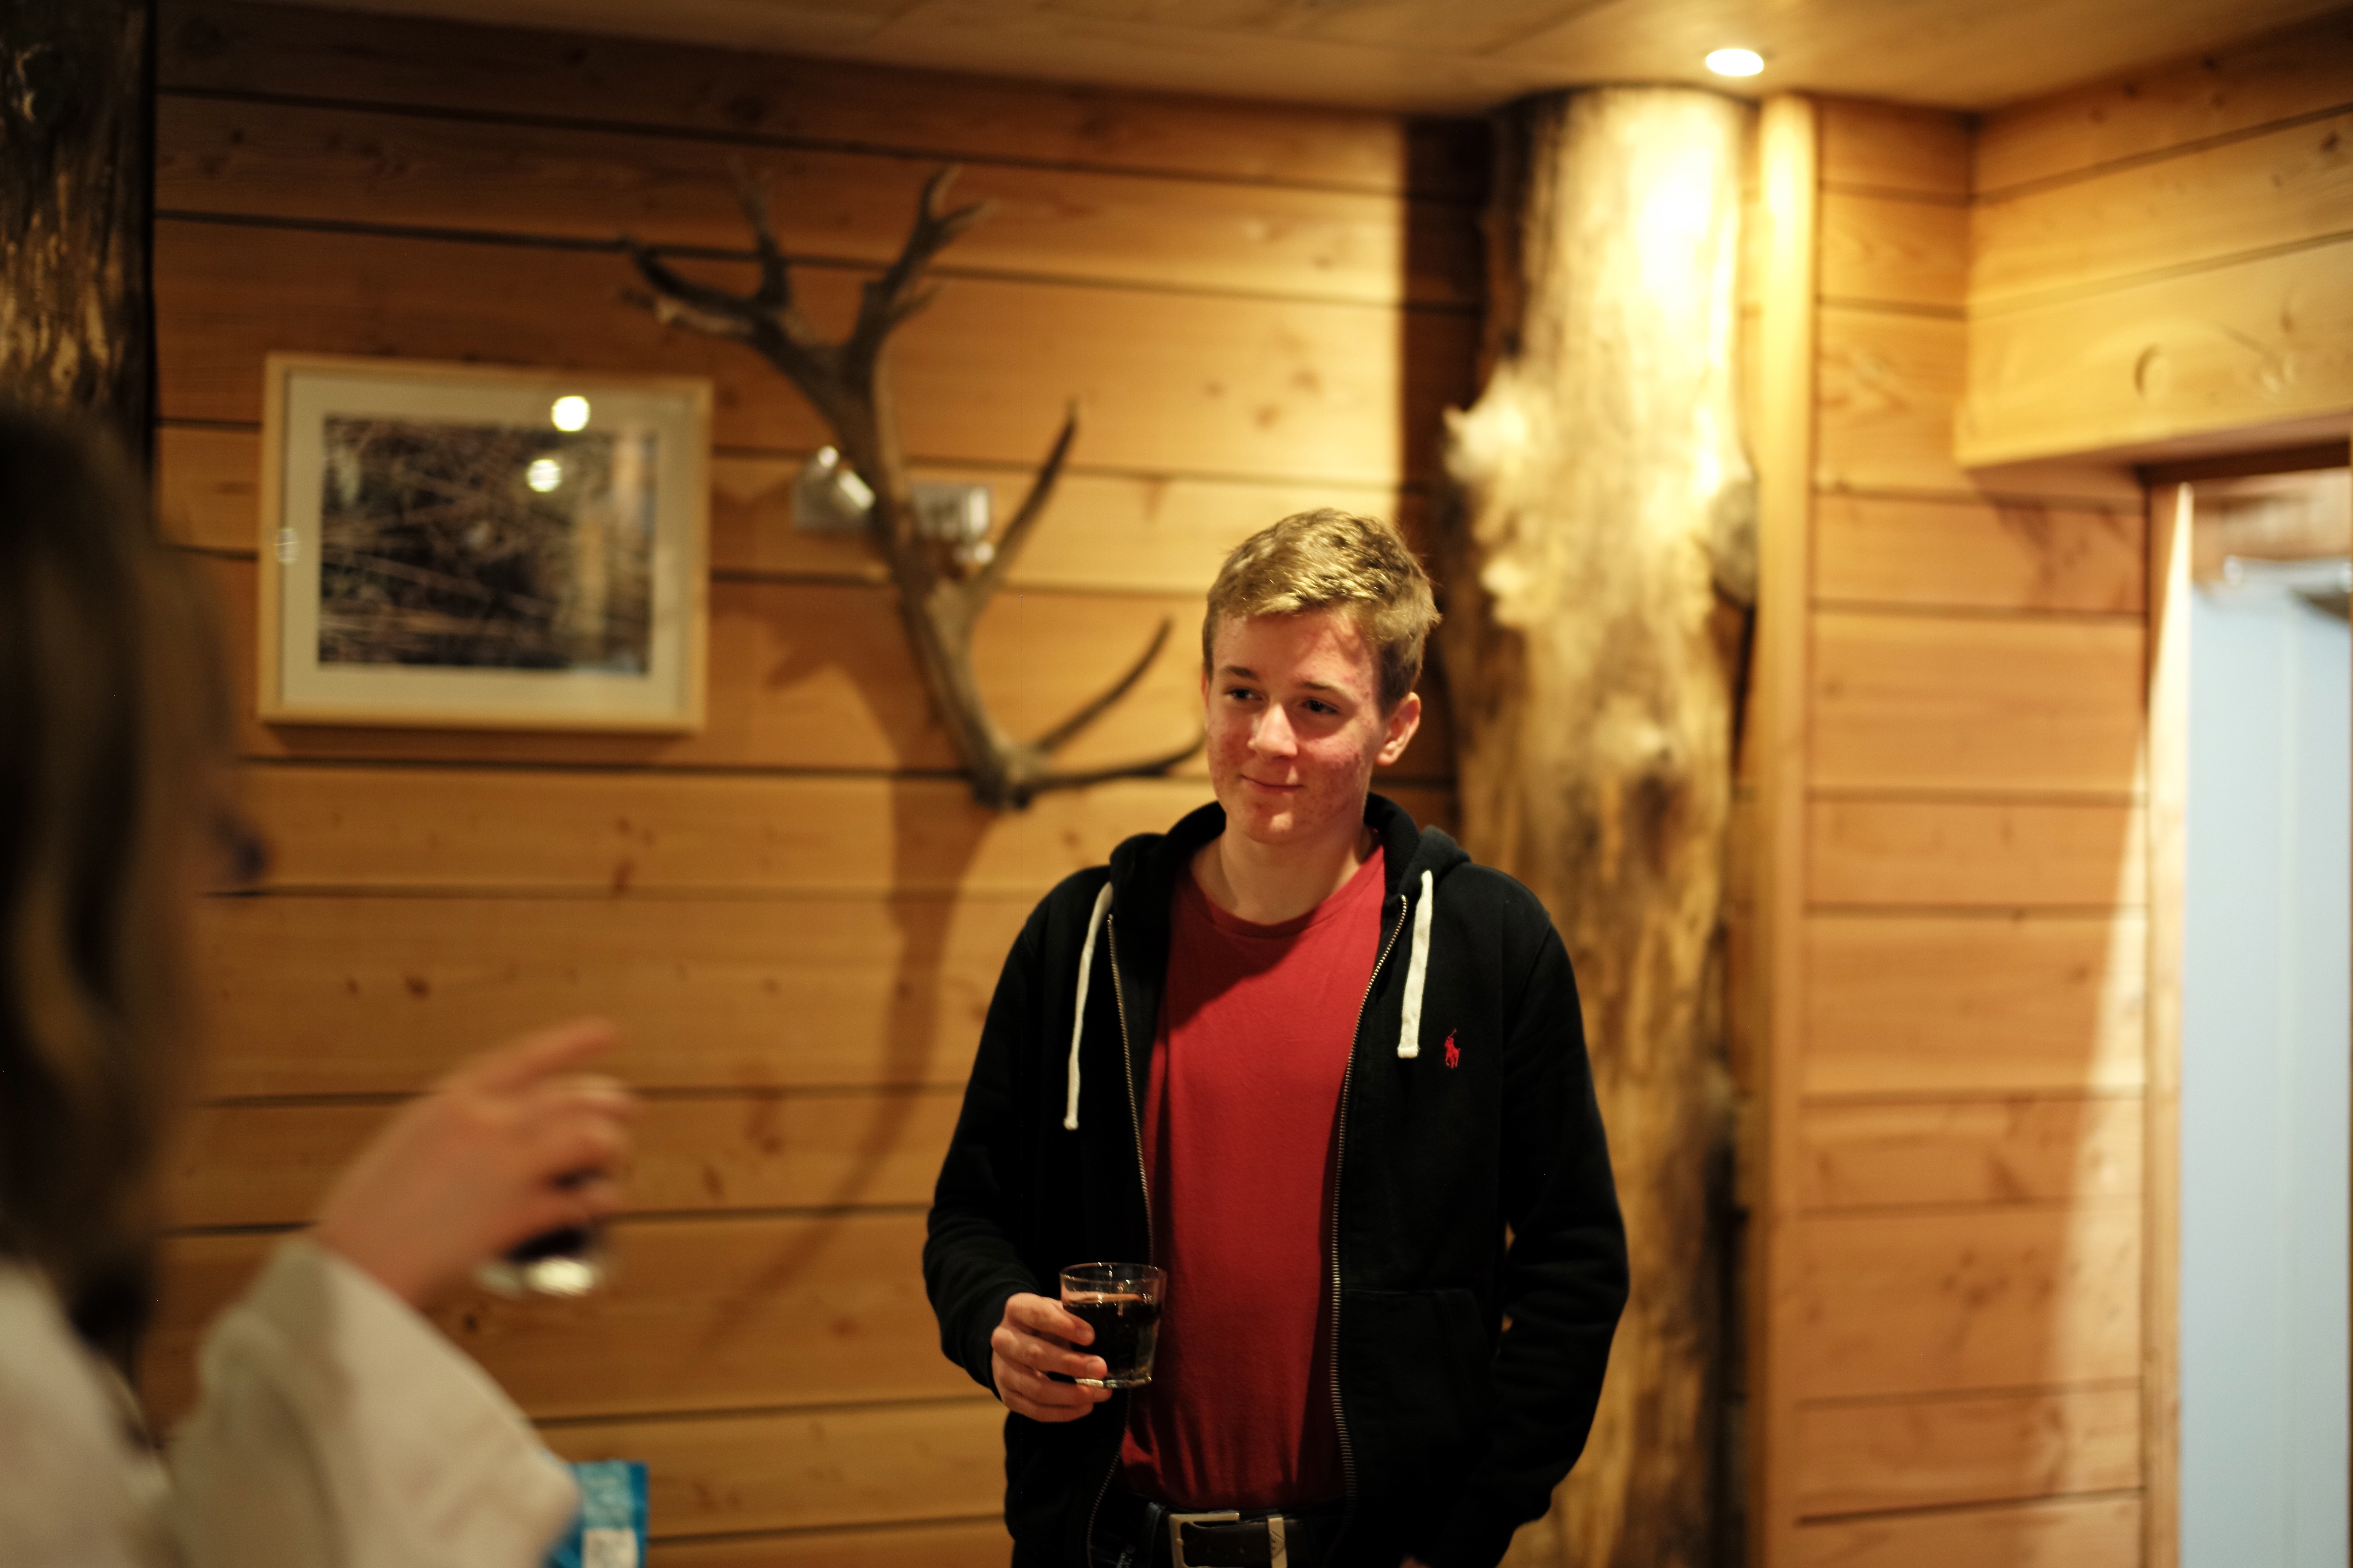
nature, hiking, travel, europe, spring, belgium, fun, event, leica, ardennes, stoumont